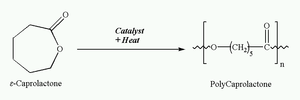
La polycaprolactone est un polyester biodégradable comportant une faible température de fusion d'environ 60 °C et une température de transition vitreuse d'environ −60 °C.